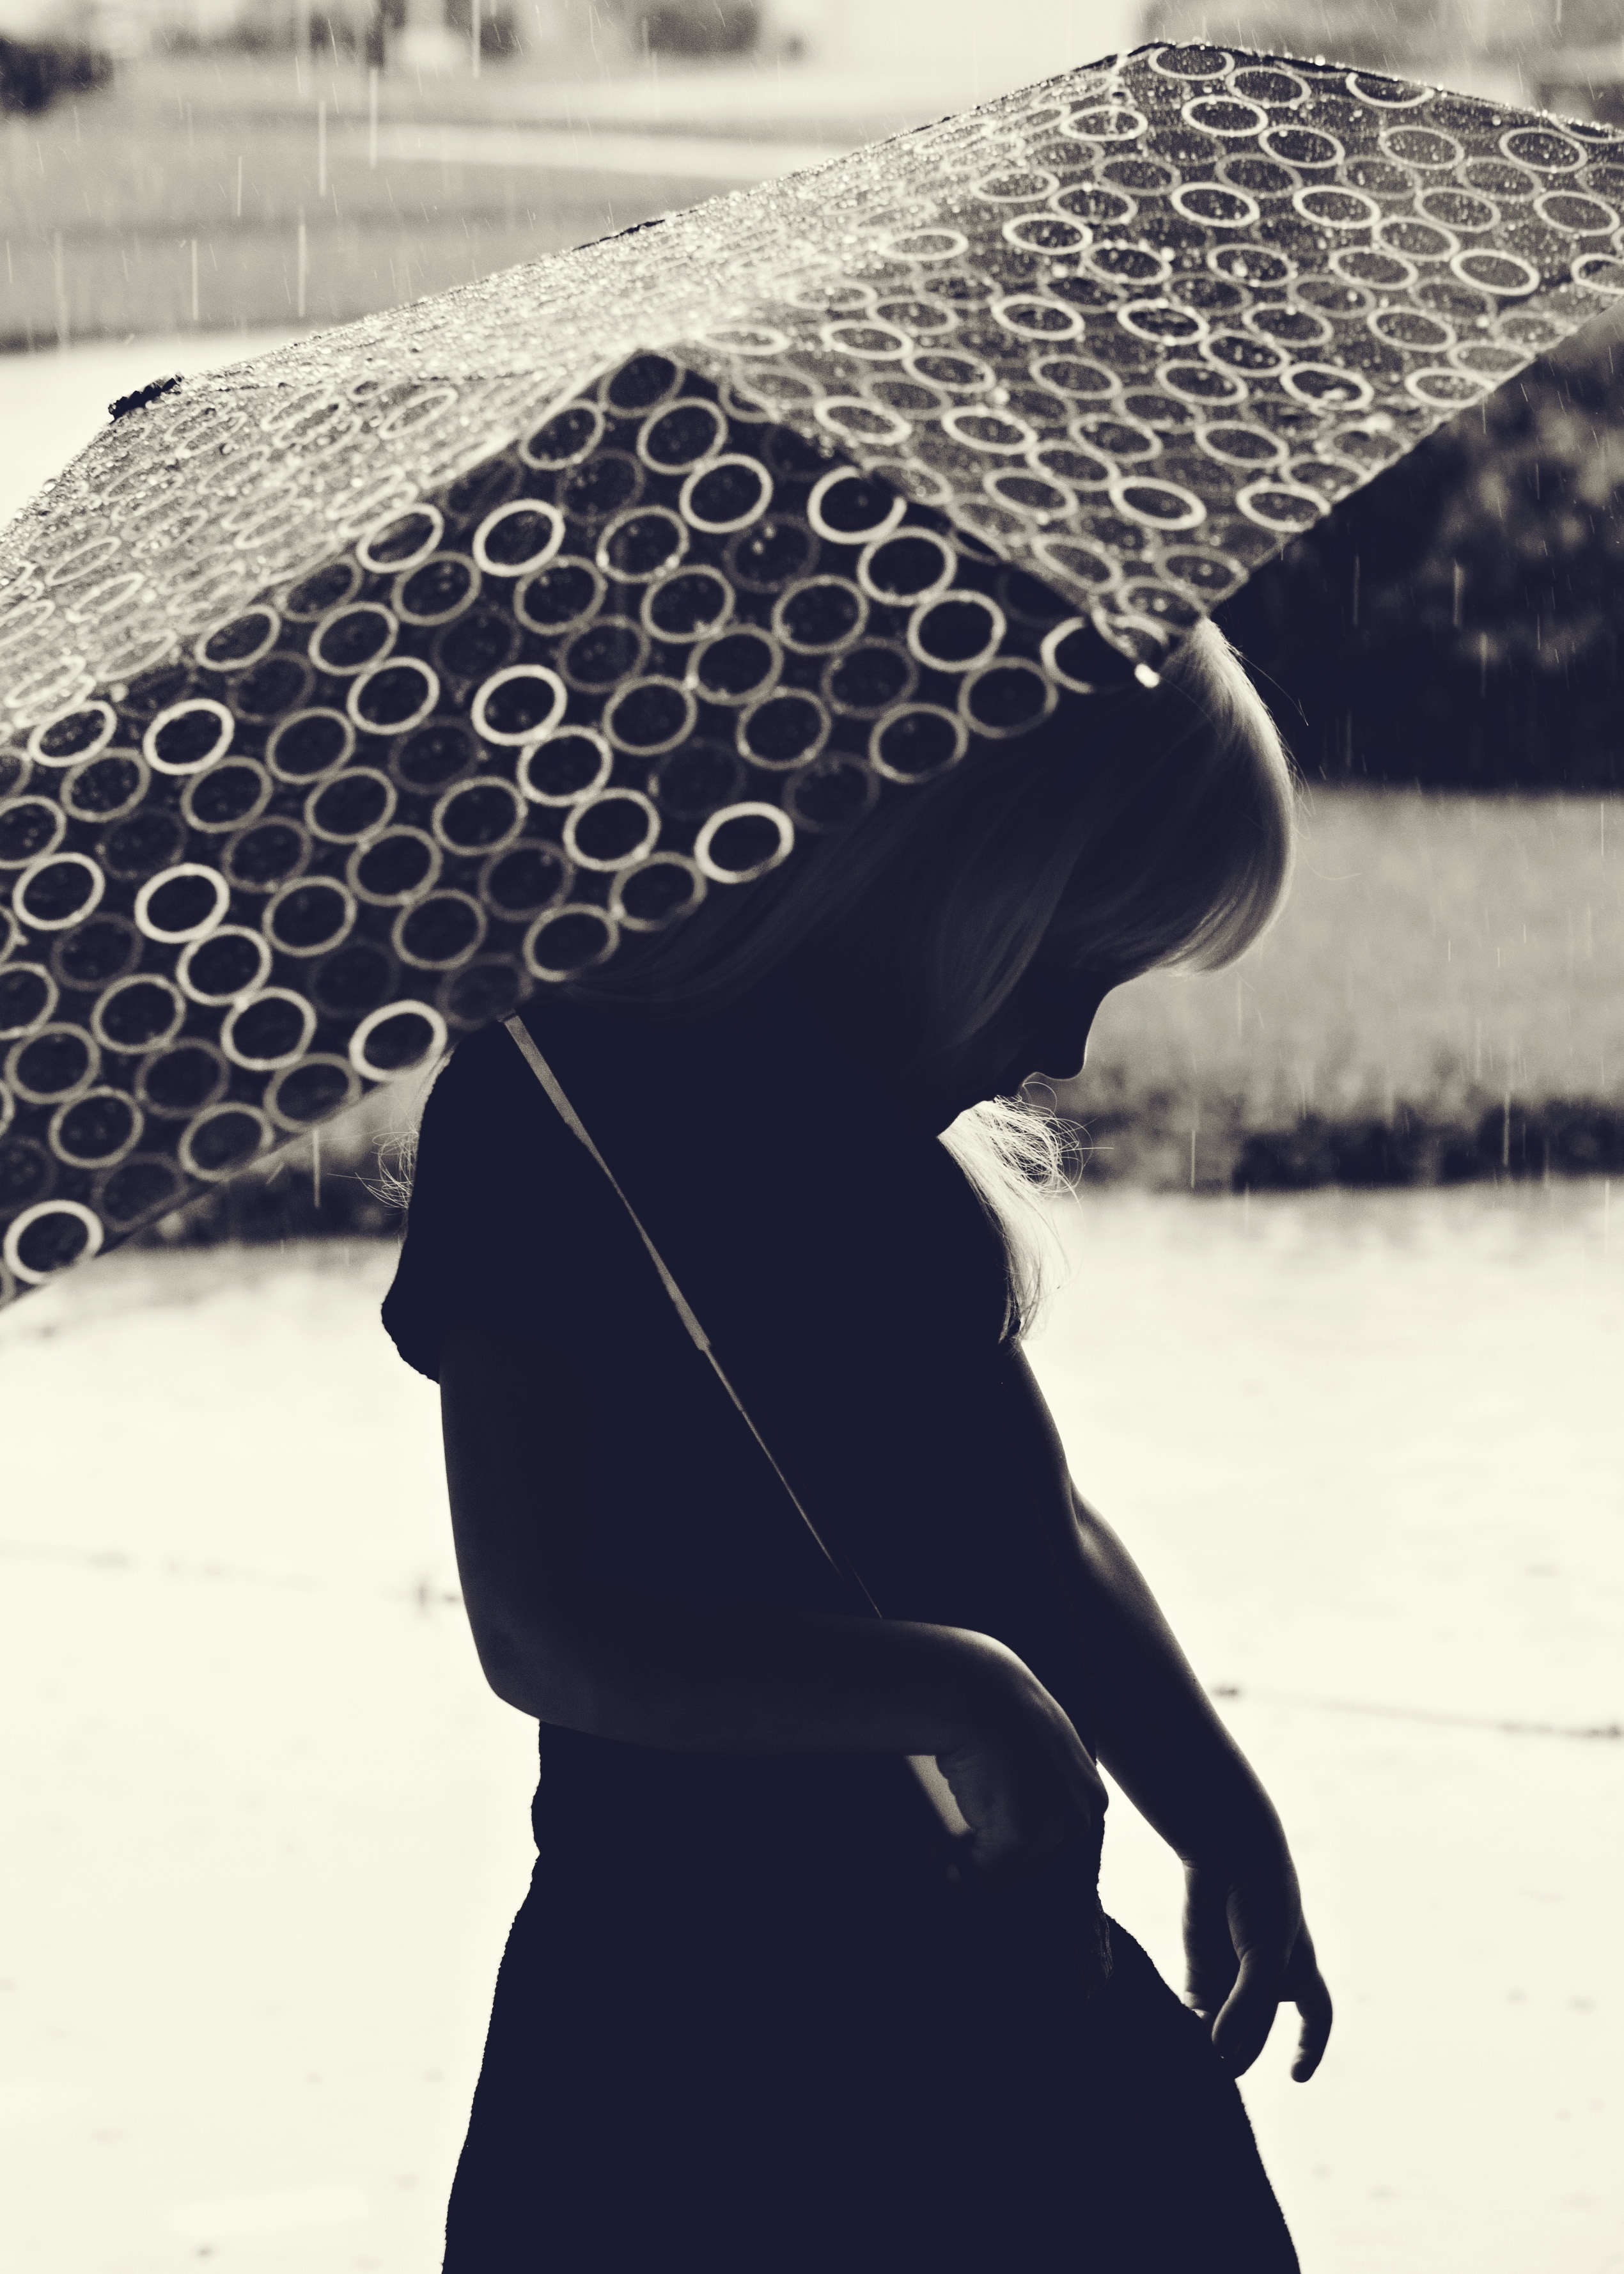
snow, winter, black and white, girl, white, rain, moody, spring, umbrella, weather, storm, shadow, fashion, clothing, black, monochrome, season, sad, rainy, dress, photograph, depression, unhappy, monochrome photography, fashion accessory